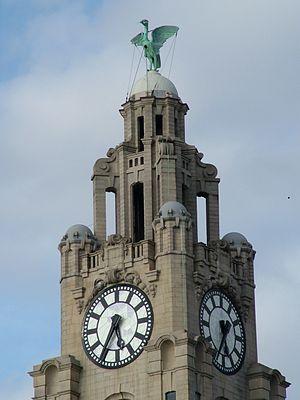
Le Royal Liver Building est un bâtiment classé situé à Liverpool, en Angleterre. Il a été construit entre 1908 et 1911 par Walter Aubrey Thomas sur Pier Head, aux côtés du Cunard Building et du Port of Liverpool Building.